Arun Barun O Kiranmala

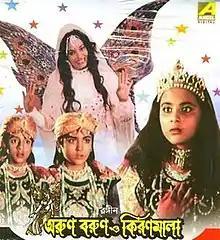
DVD cover of the film

Arun Barun O Kiranmala (also known as: Arun-Barun-Kiranmala) is a 1979 Indian Bengali-language fantasy film, directed by Barun Kabasi and produced by Dolphin Films. It is based on the tale "Kiranmala", compiled in Dakshinaranjan Mitra Majumder's collection of fairy tales, "Thakurmar Jhuli".